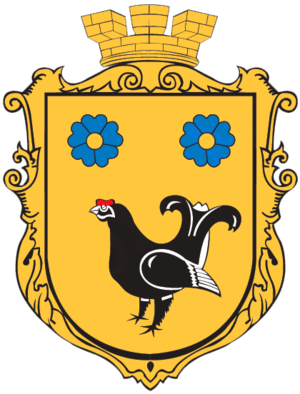
Le raïon de Stara Vyjivka ou raïon de Staraïa Vyjevka est une subdivision administrative de l'oblast de Volhynie, dans l'ouest de l'Ukraine. Son centre administratif est la commune urbaine de Stara Vyjivka.